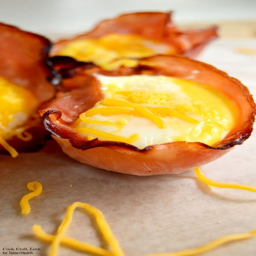
baked ham and egg cups are a simple and healthy way to get breakfast on the table on those busy mornings !